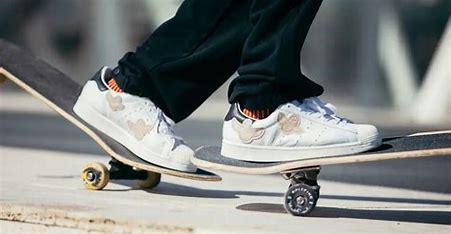
Brand: adidas
Model: Superstar Skate